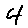
Label: 4